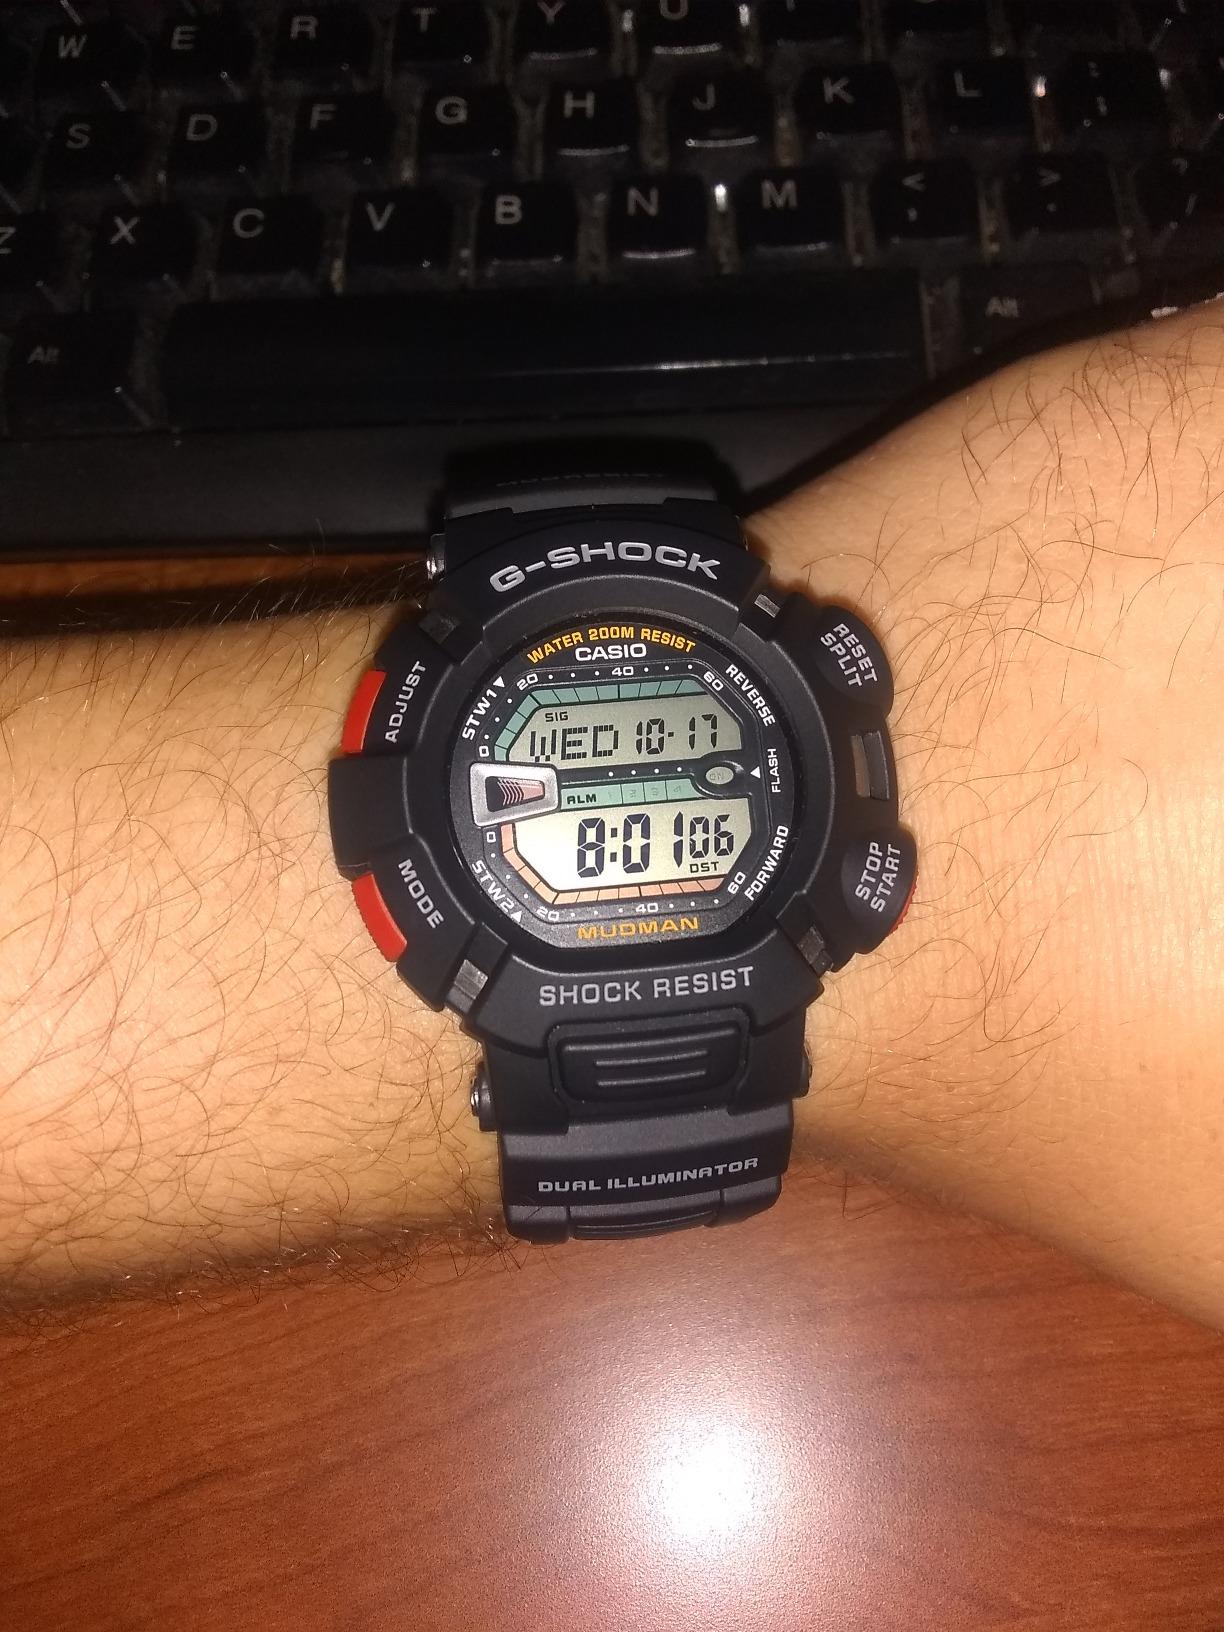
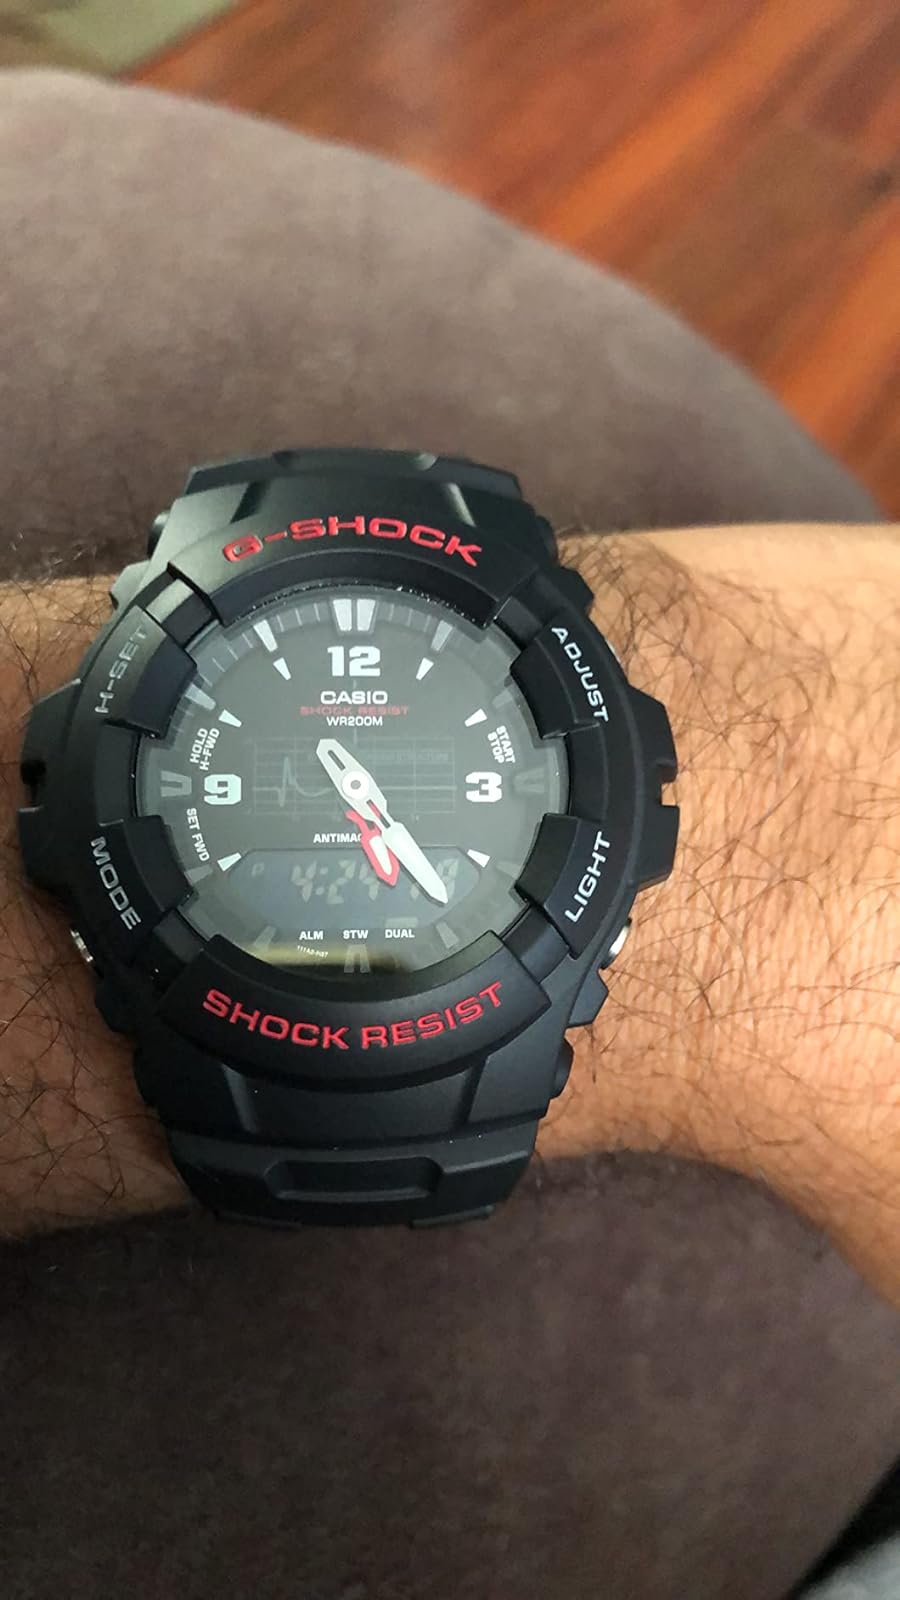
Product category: accessories_watch
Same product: no